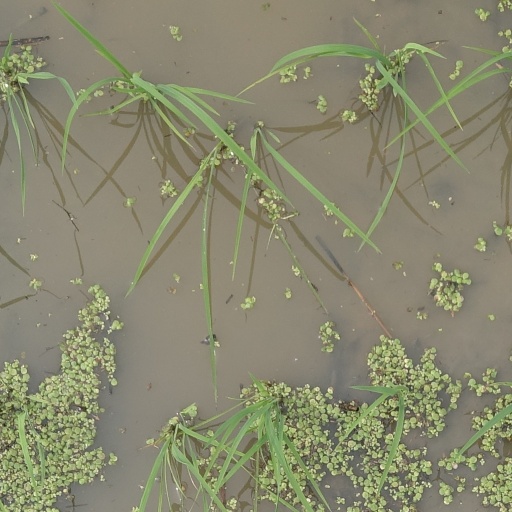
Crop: rice